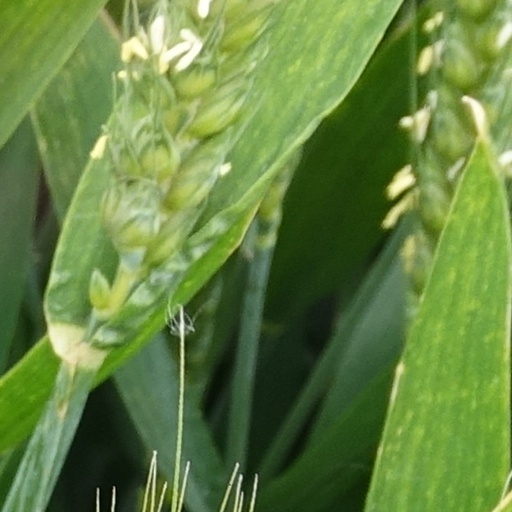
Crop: wheat